Sybren Polet

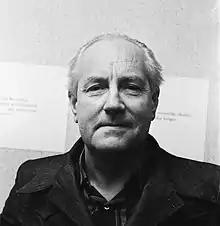
Sybren Polet in 1978

Sybe Minnema (June 19, 1924 – July 19, 2015), known by his pen name Sybren Polet, was a Dutch prose writer and poet. He won numerous awards, among them the 2003 Constantijn Huygens Prize.